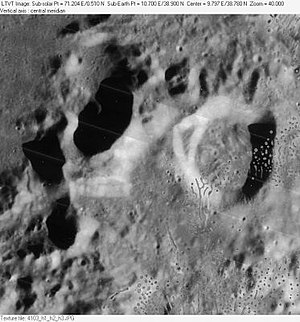
Calippus (månekrater)
Calippus er et nedslagskrater på Månen. Det befinder sig i den østlige udkant af den forrevne Montes Caucasus-bjergkæde i den nordlige del af Månens forside, og det er opkaldt efter den græske matematiker og astronom Callippus.